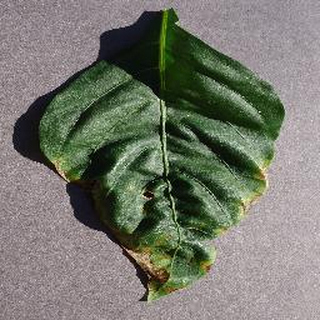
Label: bell_pepper_bacterial_spot